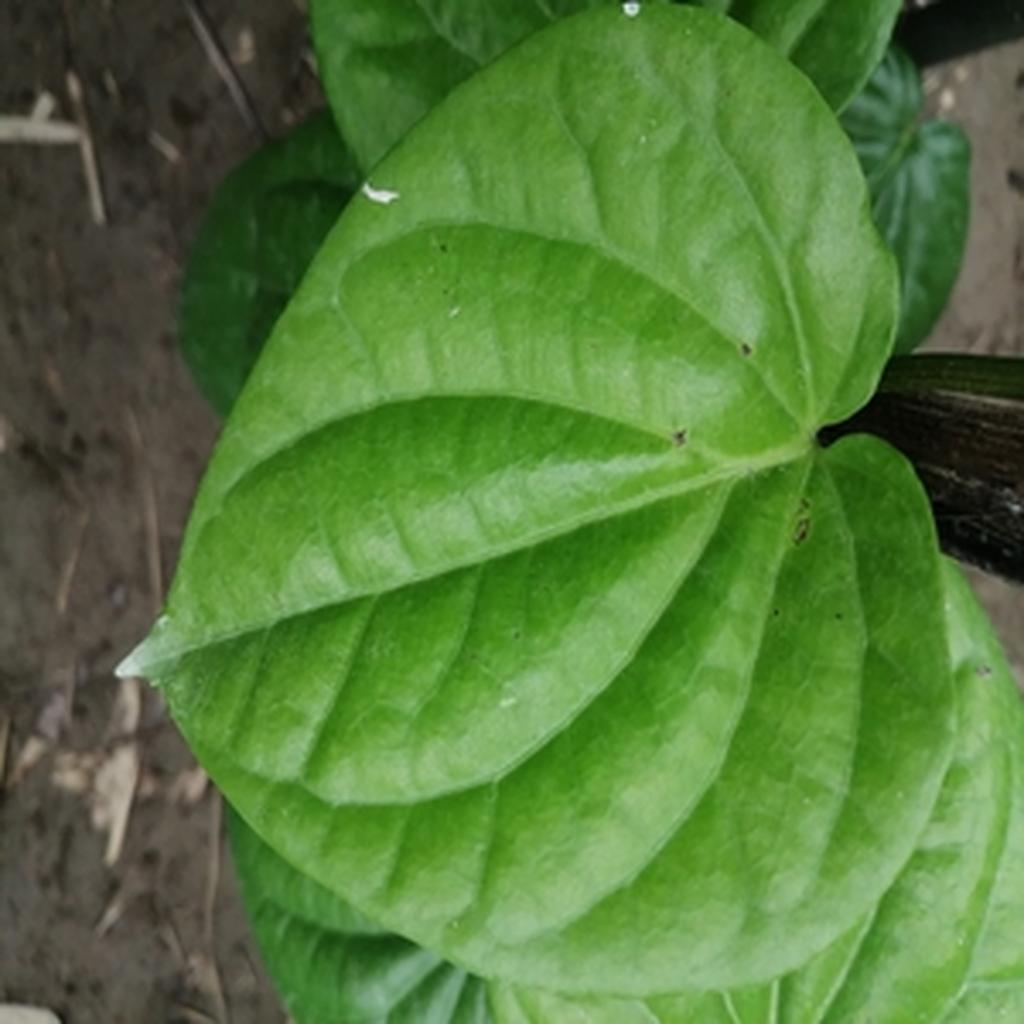
Label: Healthy_Leaf